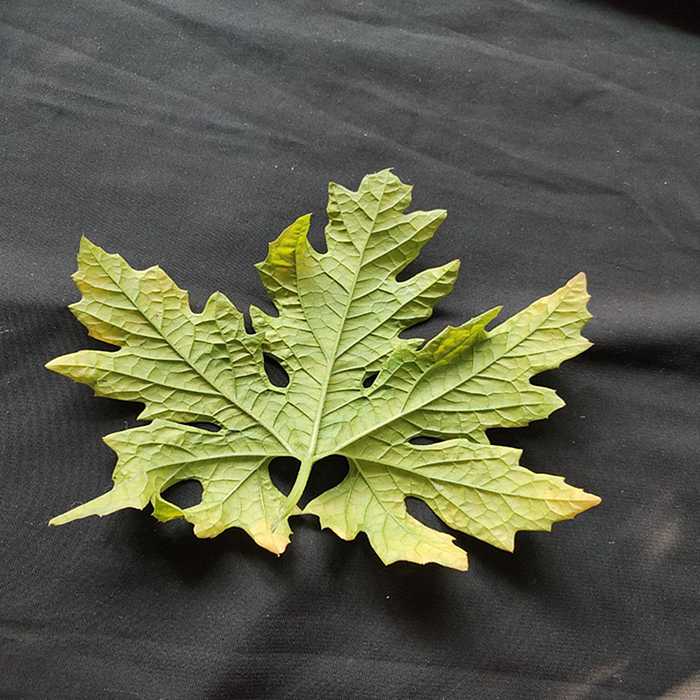
Plant: Bitter Gourd
Label: Mosaic virus